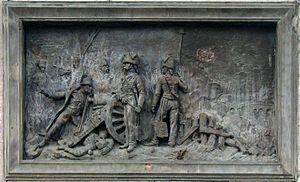
Napoléon à la bataille de Montereau (1814)
La bataille de Montereau eut lieu de 18 février 1814 à Montereau et s'est soldée par une victoire des Français commandés par Napoléon sur les Autrichiens et les Wurtembourgeois commandés par le Prince royal de Wurtemberg.